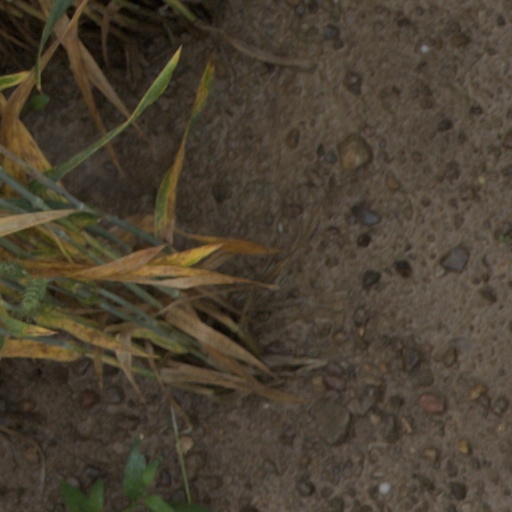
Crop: wheat